TAG Heuer Monaco

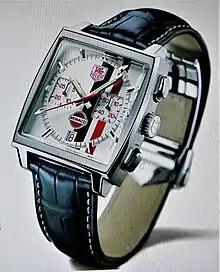

The Gulf range of TAG Heuer Monaco began in 2005 and continues through to today, 2022. The Monaco Vintage (CW2118), which was released in 2005 as a limited edition of 4000 watches to mark what would have been the 75th birthday of Steve McQueen. The design featured a crisp white dial (one of the first times a Monaco has been sold with a white dial) matched with bold blue and red stripes on the right-hand-side of the dial and with red sub-dials and hands.